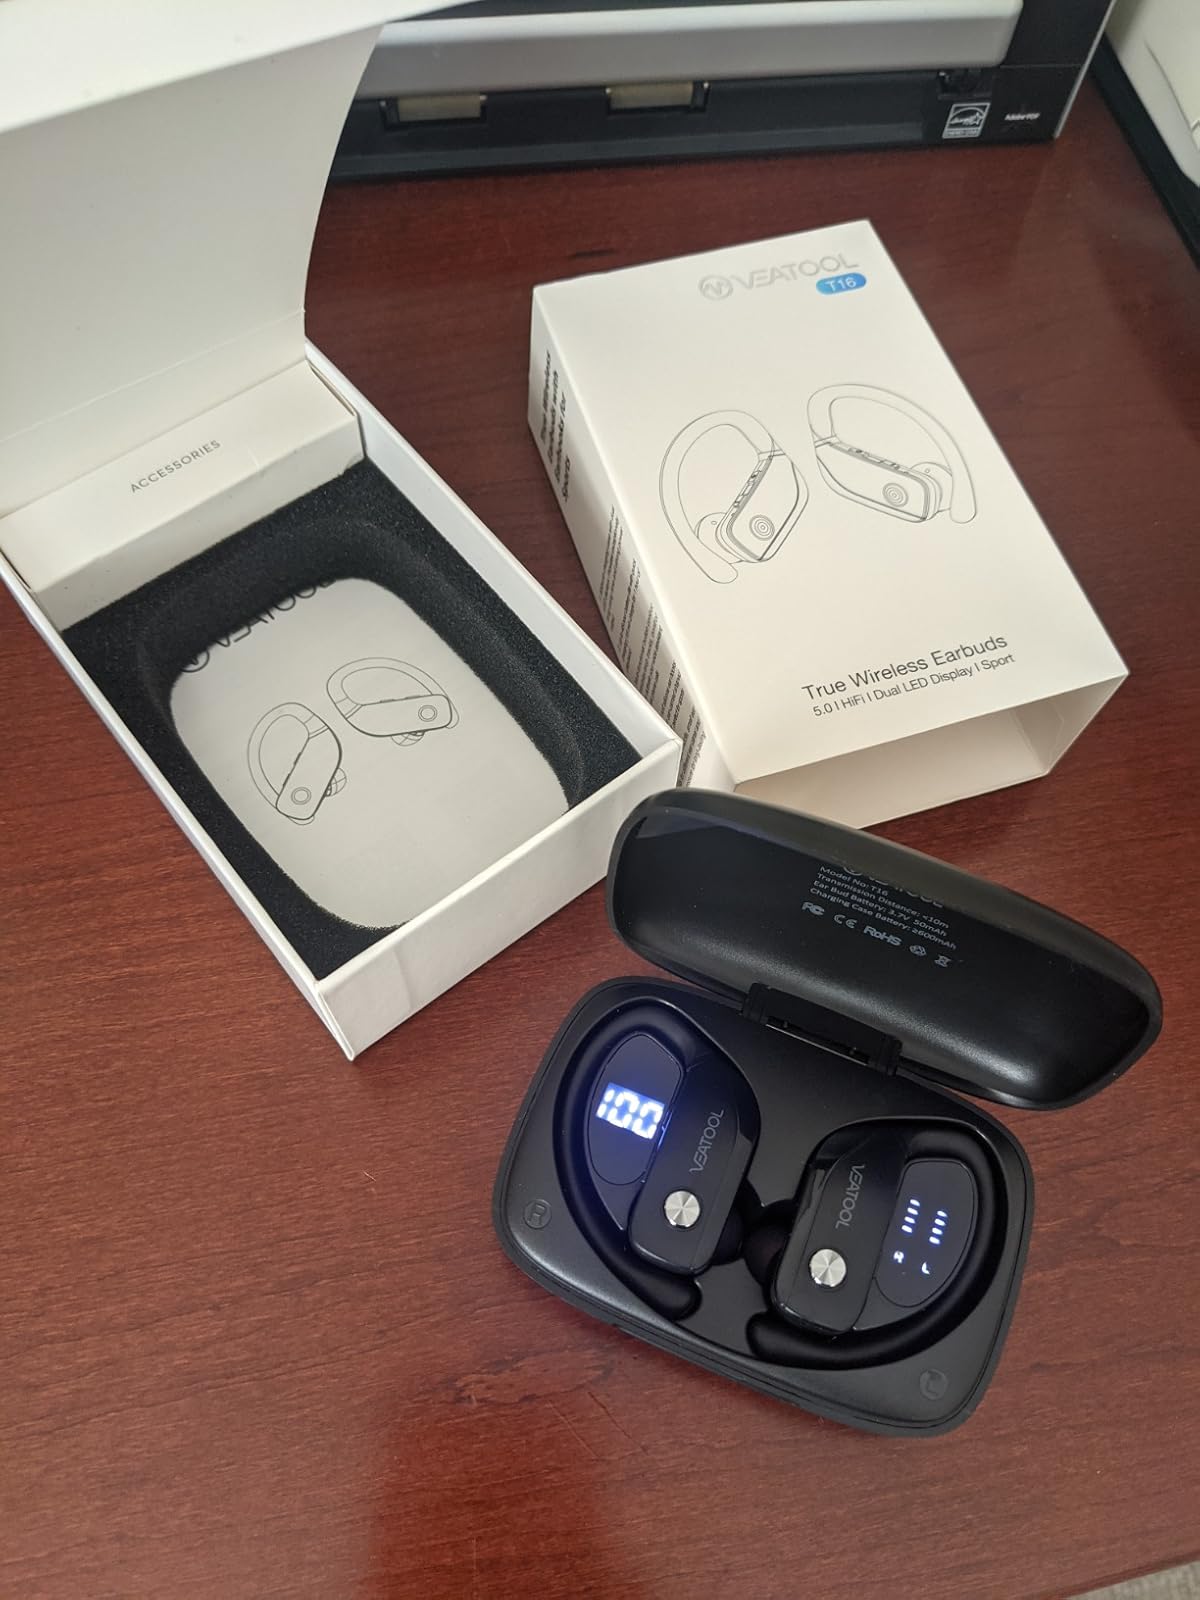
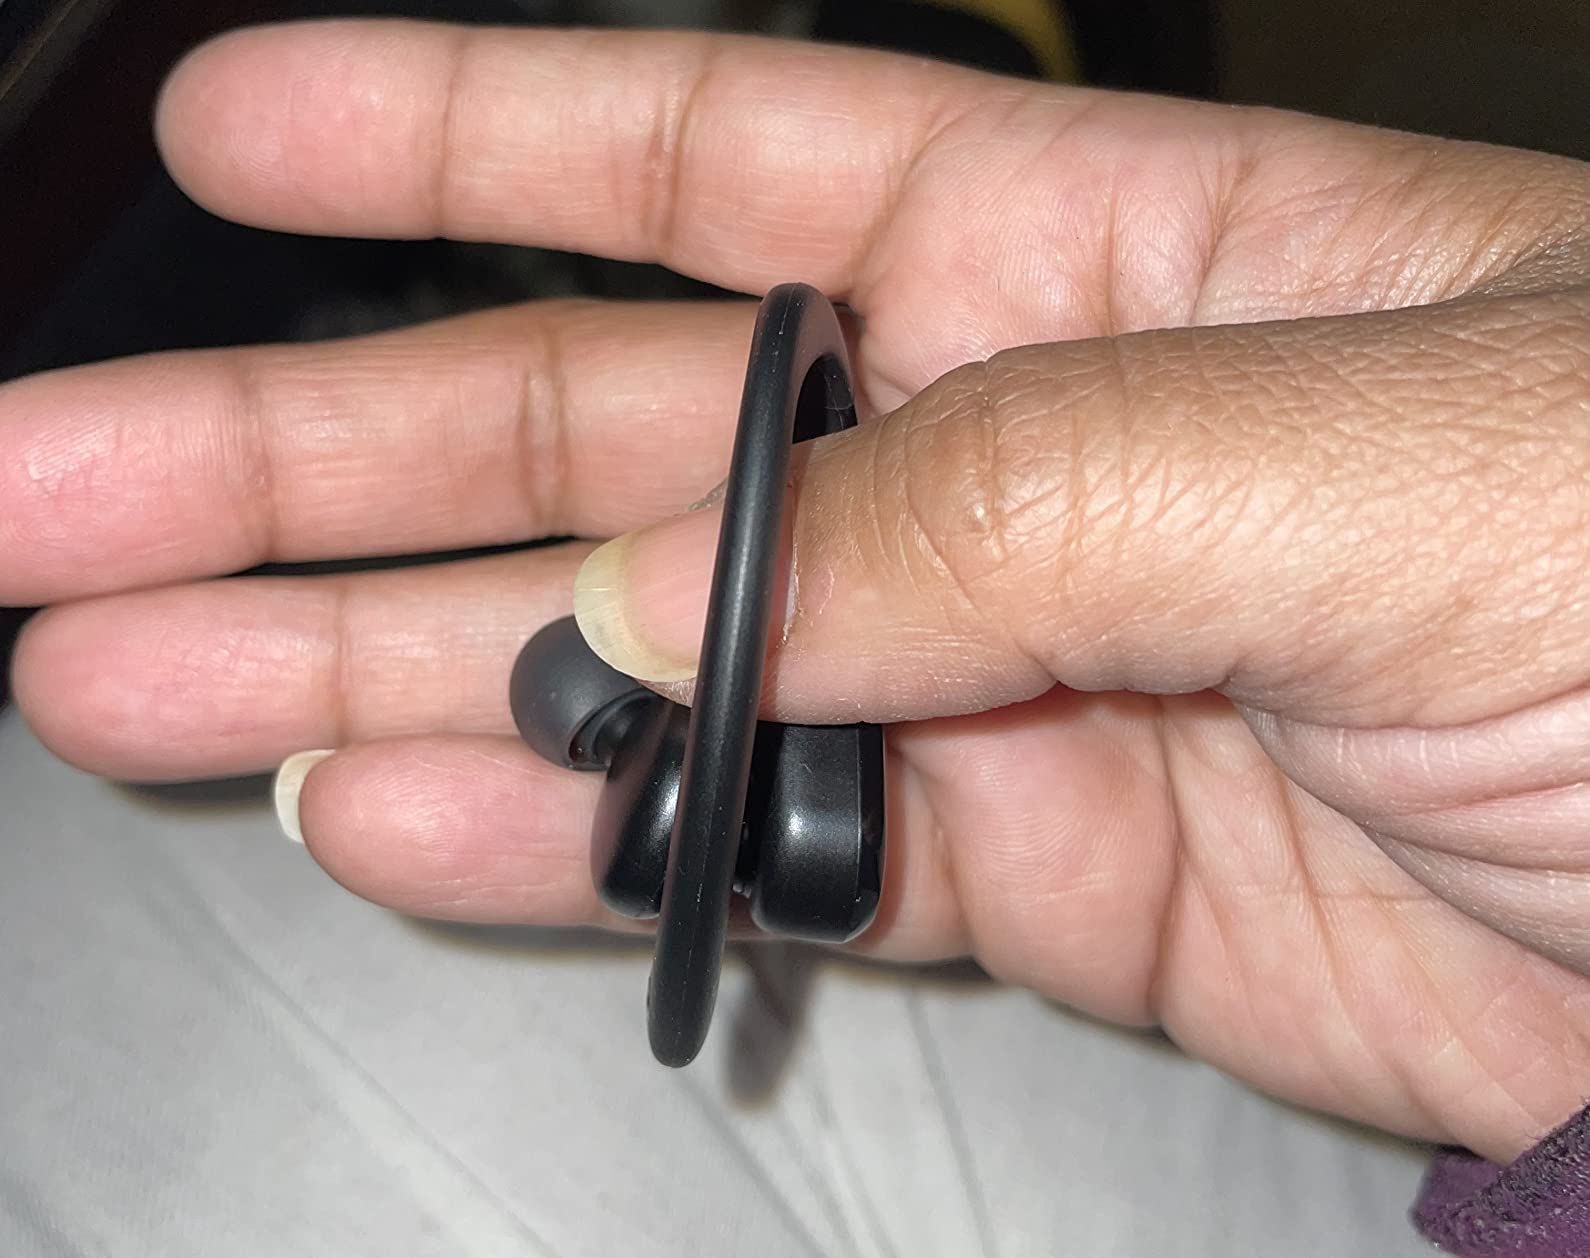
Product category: earbuds
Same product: no